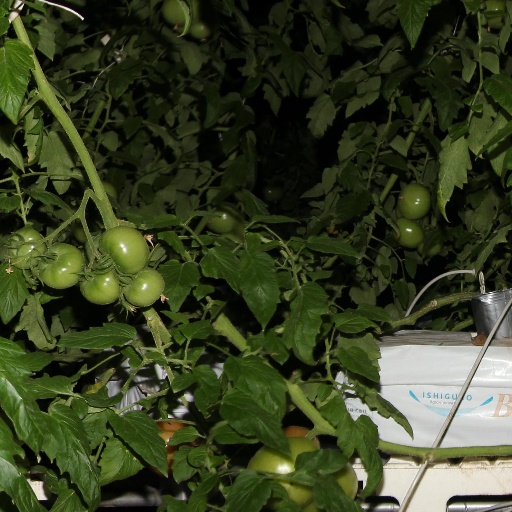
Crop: tomato